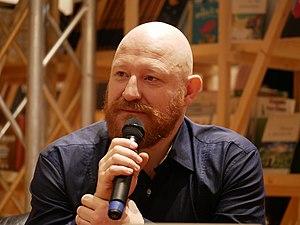
Foire du Livre de Francfort 2017 - le dessinateur de bandes dessinées Yoann.
Yoann, né le 8 octobre 1971 à Alençon, est un auteur de bande dessinée français.